Rudin

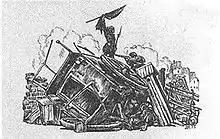
Rudin at the barricades, by Dmitry Kardovsky

Chapter Twelve and the Epilogue detail events of over two years past Rudin's arrival at Dar’ya Mikhailovna's estate. Lezhnev is happily married to Aleksandra. He arrives to give her news of Sergei's engagement to Natasha, who is said to “seem contented”. Pigasov lives with Lezhnevs, and amuses Aleksandra as he used to amuse Dar’ya Mikhailovna. A conversation which follows happens to touch on Rudin, and as Pigasov begins to make fun of him, Lezhnev stops him. He then defends Rudin's “genius” while saying that his problem is that he had no “character” in him. This, again, refers to the superfluous man's inability to act. He then toasts Rudin. The chapter ends with the description of Rudin travelling aimlessly around Russia. In the Epilogue, Lezhnev happens by chance to meet Rudin at a hotel in a provincial town. Lezhnev invites Rudin to dine with him, and over the dinner Rudin relates to Lezhnev his attempts to “act” – to improve an estate belonging to his friend, to make a river navigable, to become a teacher. In all three of this attempts Rudin demonstrated inability to adapt to the circumstances of Nicholas I's Russia, and subsequently failed, and was in the end banished to his estate. Lezhnev then appears to change his opinion of Rudin as inherently inactive, and says that Rudin failed exactly because he could never stop striving for truth. The Epilogue ends with Rudin's death at the barricades during the June Days uprising 26 June 1848 in Paris; even at death he is mistaken by two fleeing revolutionaries for a Pole.